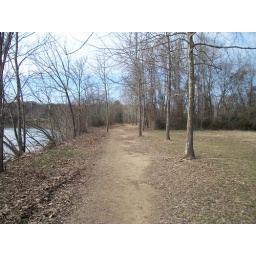
a popular dog walking trail along the Tennessee River in Knoxville